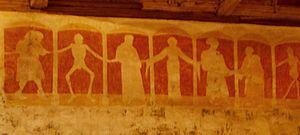
Chapelle Kermaria an Iskuit, commune de Plouha, Côtes-d'Armor (22), France. Fresque de la Danse macabre
La Danse macabre est un motif artistique populaire à la fois présent dans le folklore européen et élaboré à la fin du Moyen Âge. Elle est un élément, le plus achevé, de l'art macabre du Moyen Âge, du XIVᵉ au XVIᵉ siècle.
La chapelle de Kermaria an Iskuit est située dans le hameau de Kermaria en Plouha, la chapelle de Kermaria an Iskuit se dresse au milieu de la campagne. Elle a été bâtie au XIIIᵉ siècle. Elle fait l’objet d’un classement au titre des monuments historiques depuis le 3 juillet 1907.